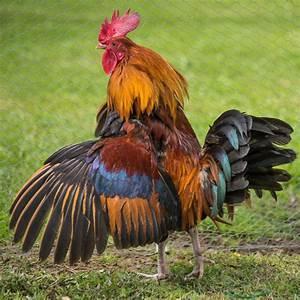
chicken